Collinstown

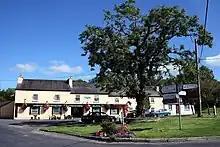
Lough Lene Inn

William Smyth, Dean of Dromore and Bishop of Kilmore purchased the Ranaghan estate, later known as Barbavilla in 1670 from the 4th Viscount Fitzwilliam of Merrion and others for £1,100. The estate had formerly belonged to the Luttrell family, who had forfeited it for their part in the civil wars of the 1640s. William Smyths third son William (1692–1769) inherited the estate from his father and named the house he built on it c.1730 Barbavilla, after his wife Barbara.